Jerzy Bojańczyk's Brewery in Włocławek

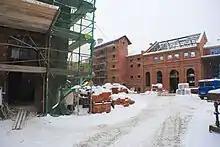
Construction work

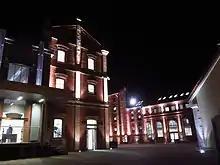
Illumination of the rebuilt Brewery

The revitalization of the historic buildings of the brewery has become one of the priorities of the Włocławek City Hall. The implementation of the project was delayed due to numerous problems. For a long time, the city had a problem with the expropriation of the last property comprising the entire complex (the local government was not the owner of the entire facility). The city decided to take over the private property legally acquired from the city in 2003 at 28 Łęgska Street, citing the repurchase right clause in the sales contract. The final decision on the ownership of the plot was made by the Court of Appeals in Gdańsk, which established the Włocławek local government as the owner of the property. The project to revitalise the site involves the demolition of some objects which are not of historical value. They will be replaced by new architecture reflecting the brick facades of historical buildings. The Brewery Culture Centre will be opened in its place after the completed reconstruction. The facilities will include numerous exhibition areas, teaching rooms, a large dance hall, an auditorium as well as conference and multifunctional rooms.